Quantity of Books v. Kansas

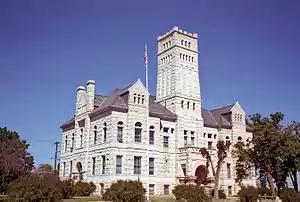
A rough-faced light-colored stone building with pointed roofs and a tower in the center amidst trees and shrubs. An American flag flies from a white pole in the front

In 1961, shortly after "Marcus", William M. Ferguson, Kansas's Attorney General, filed an information in Geary County district court naming 59 titles, all bearing the subhead, "This is an original Night-Stand Book", a level of detail greater than that required by Kansas's anti-obscenity statutes. He included, as evidence, copies of seven titles, six of which had paper bookmarks marking the location of passages, that were circled in pencil, that violated the law. The judge also went beyond statutory requirements, conducting a 45-minute "ex parte" reading in his chambers, at the conclusion of which he agreed that the books were probably obscene under Kansas law. All these extra procedures were seen by the attorney general as necessary in light of "Marcus".